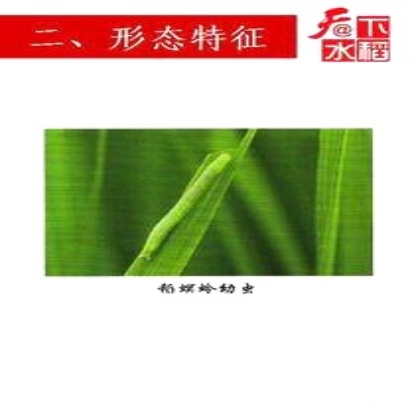
Nhãn: Sâu cuốn lá lớn ( Rice skipper)